Postage stamps and postal history of Norway

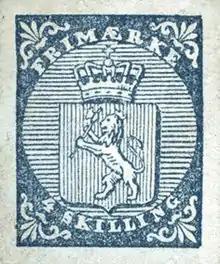
First postage stamp, 1855

The postal system of Norway dates from 1647, when Christian IV of Denmark–Norway granted a concession to a private company who established the Postvesenet (now Posten Norge). The Postvesenet primarily provided a way for various parts of the country to communicate with the central government in Christiania (spelled Kristiania from 1877; renamed Oslo in 1925). Although Norway came under rule of the Swedish king in 1815, the postal service remained independent of the Swedish post, and continued to gradually established routes throughout the country.